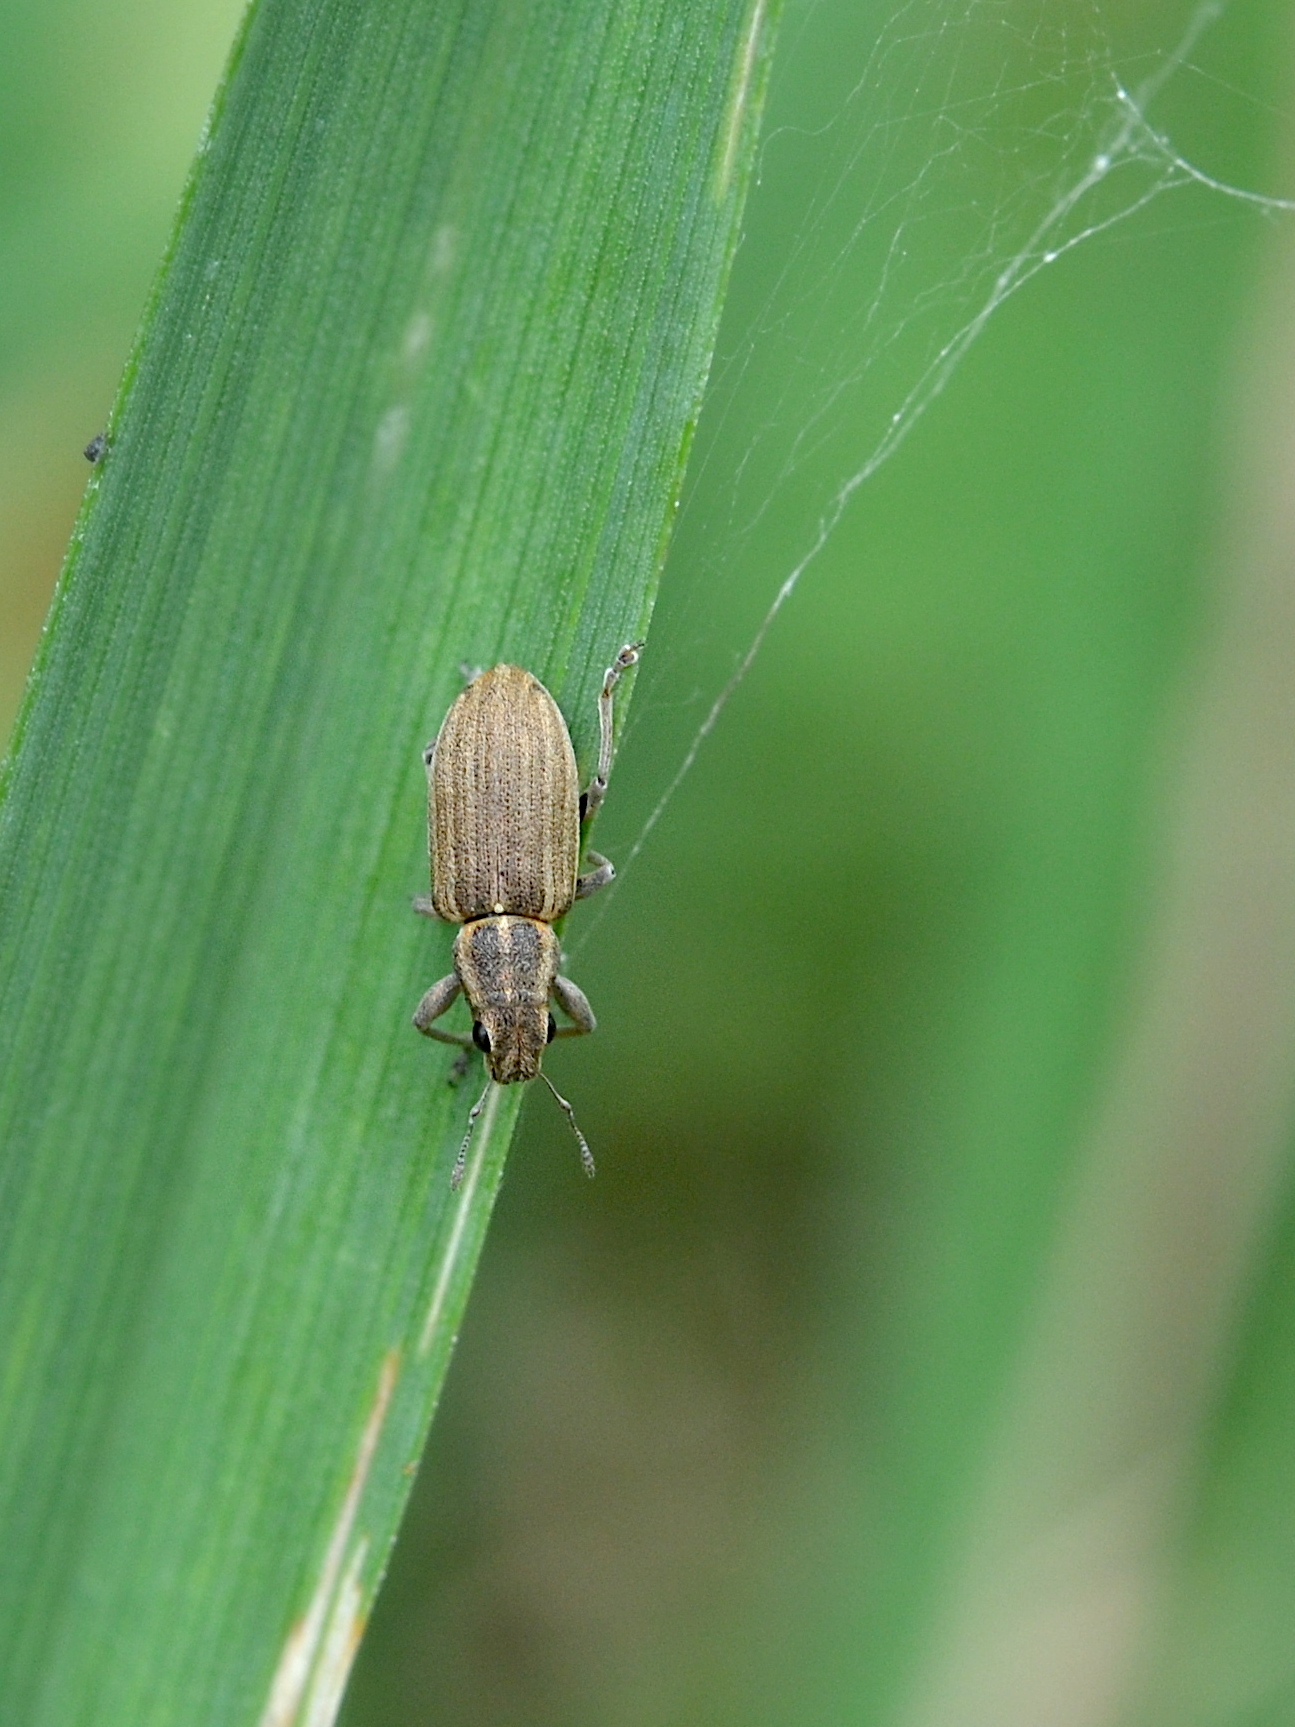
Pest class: pea_leaf_weevil